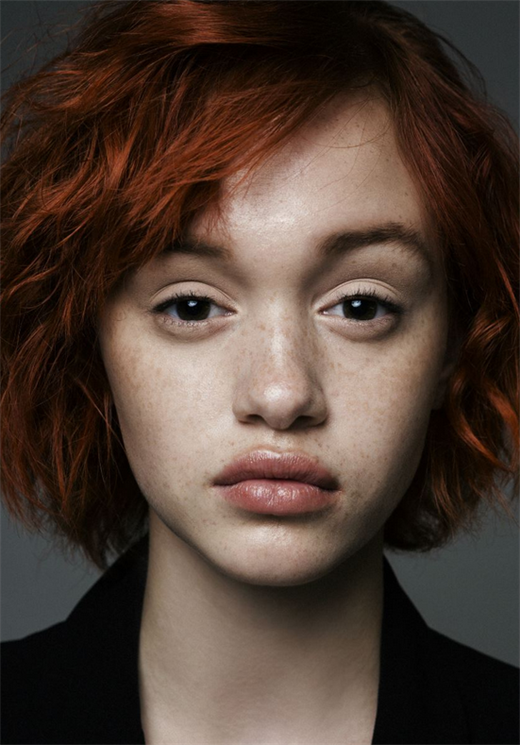
Gender: women